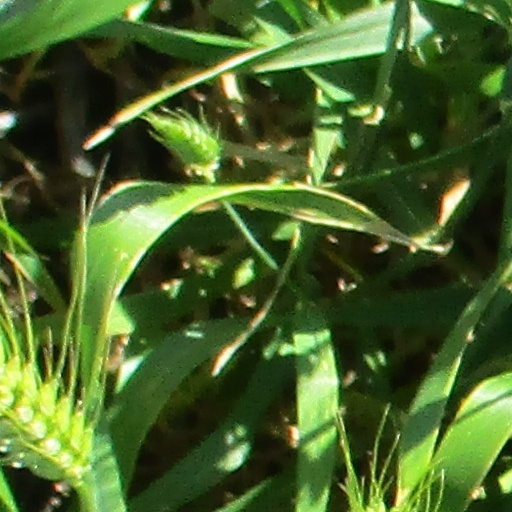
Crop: wheat